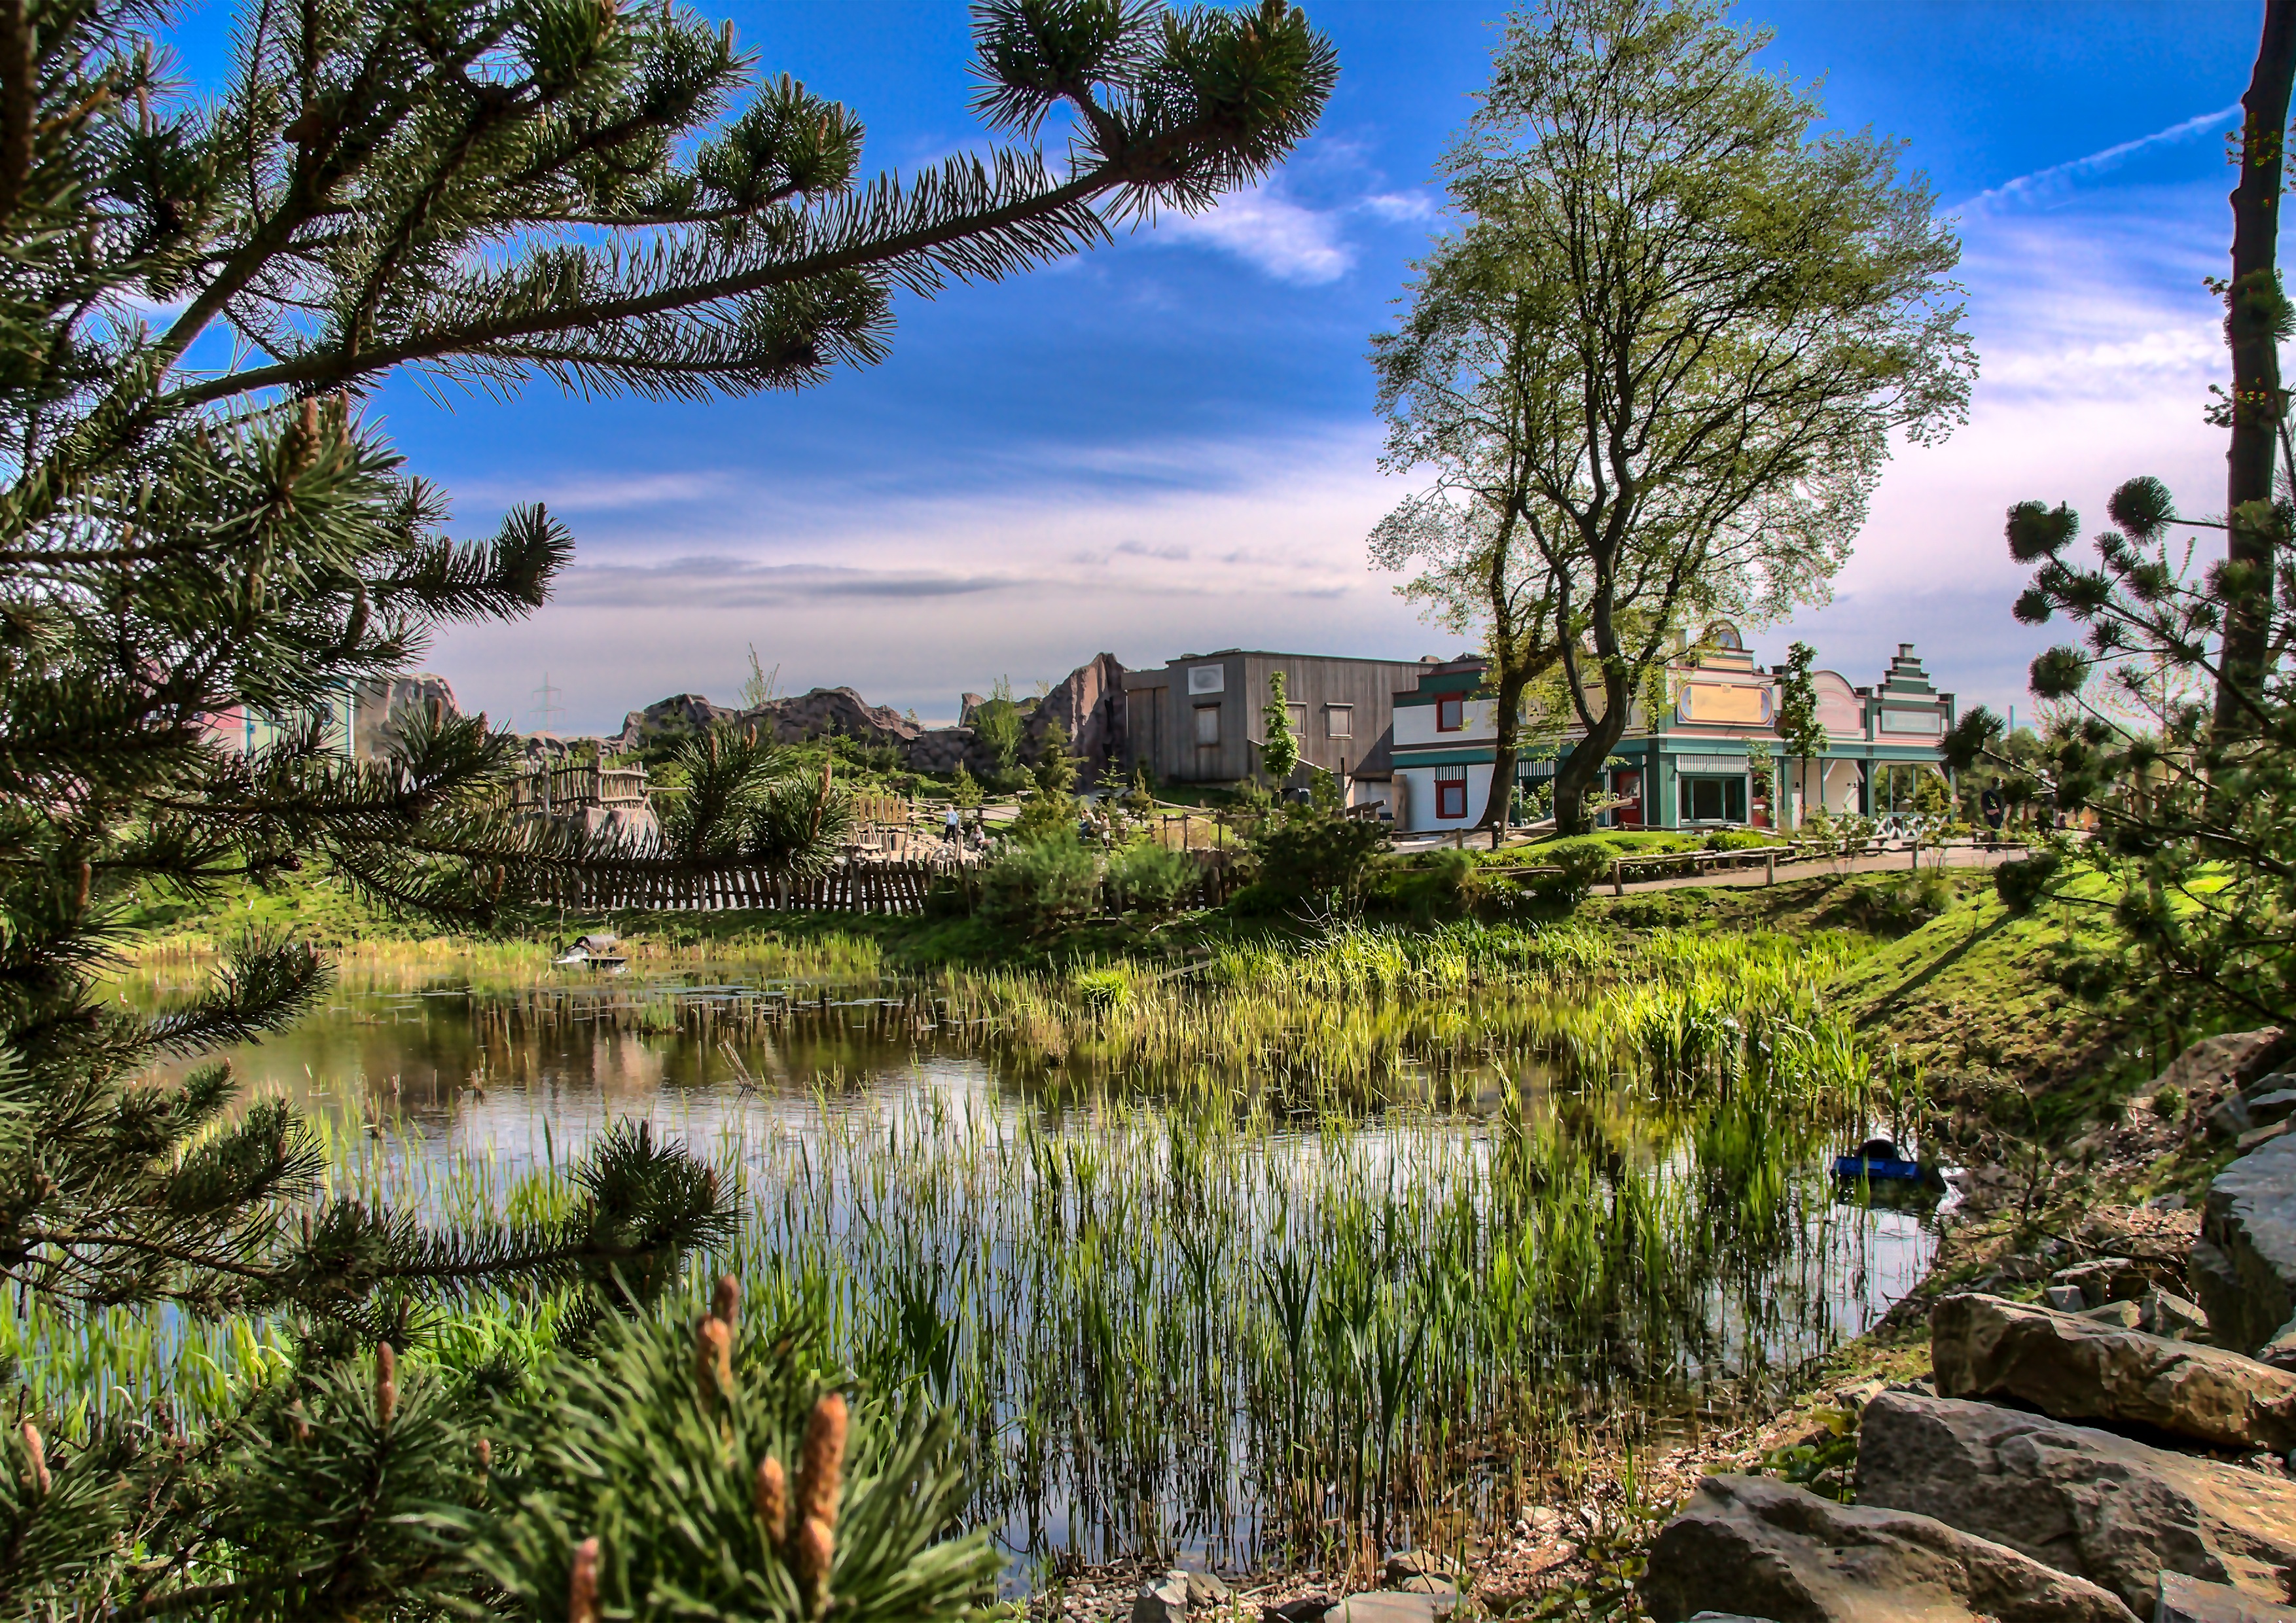
landscape, tree, water, flower, pond, zoo, romantic, botany, garden, resort, picturesque, botanical garden, estate, gelsenkirchen, sewage plant, gelsenkirchen zoom, arecales